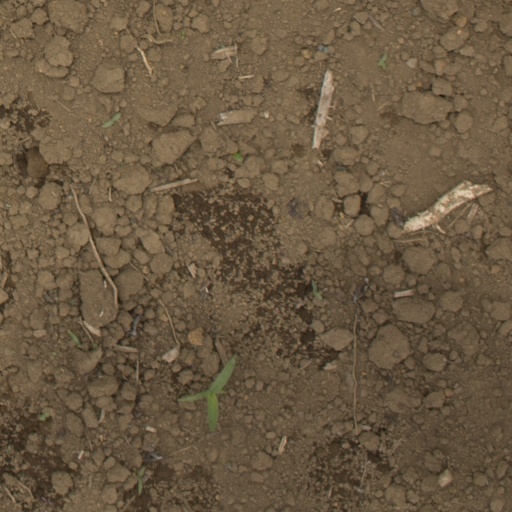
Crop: Jerusalem artichoke